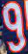
Number: 9